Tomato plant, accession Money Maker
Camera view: tilt-top (135 deg); turntable rotation: 120 degrees
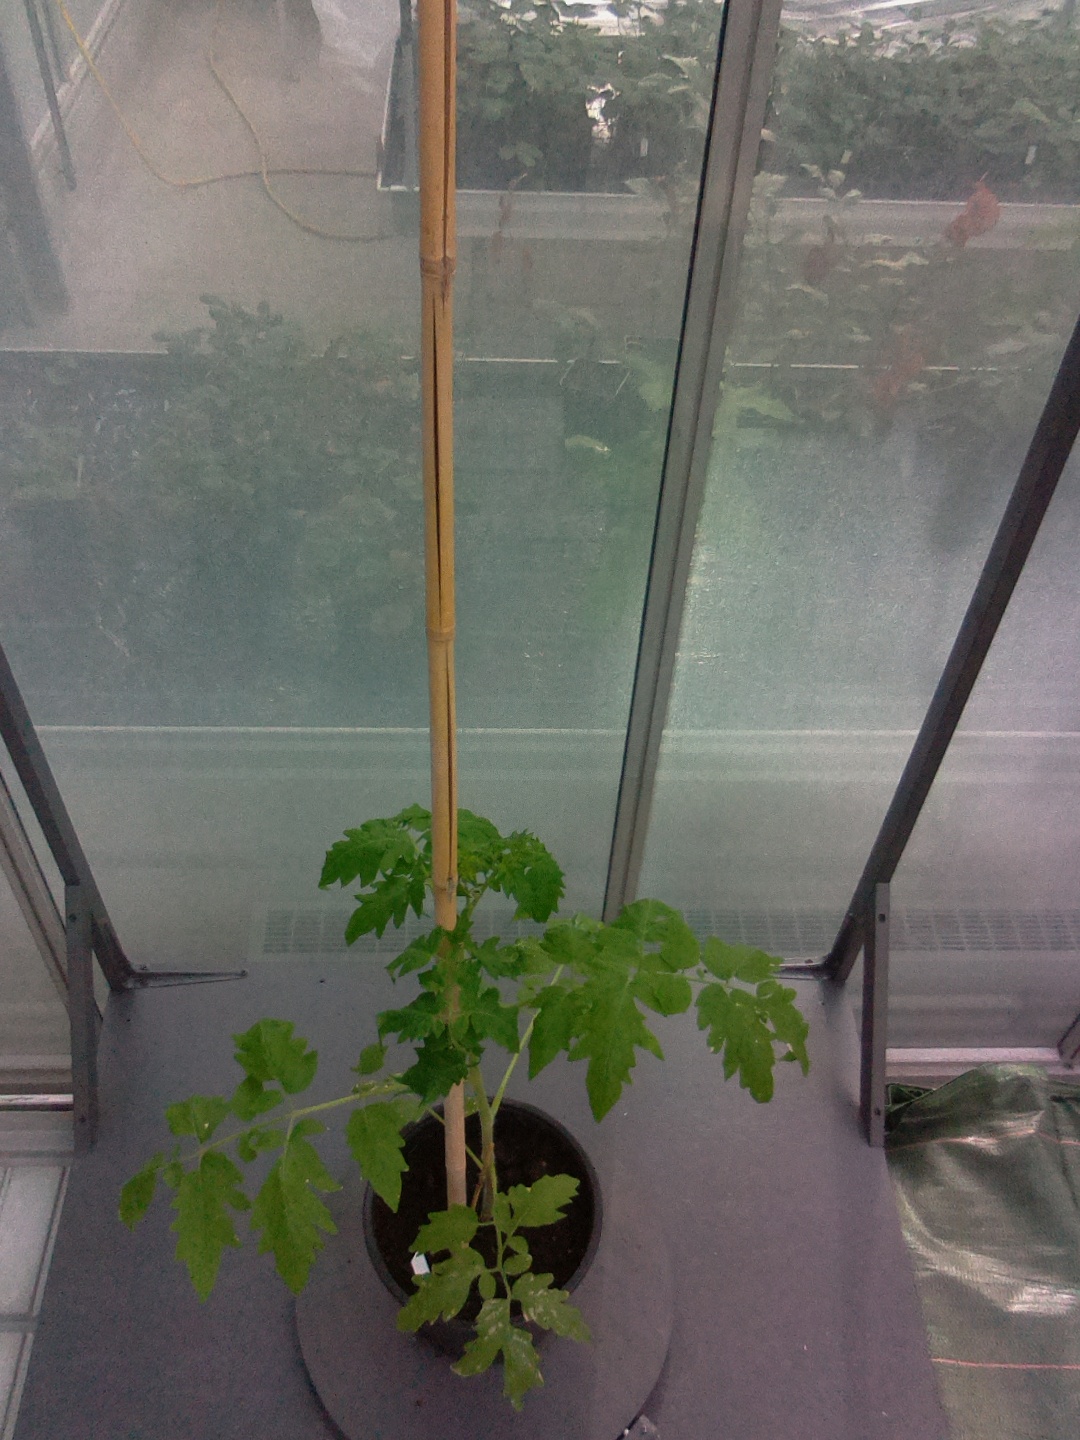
BBCH growth stage 14: 8 of true leaves visible